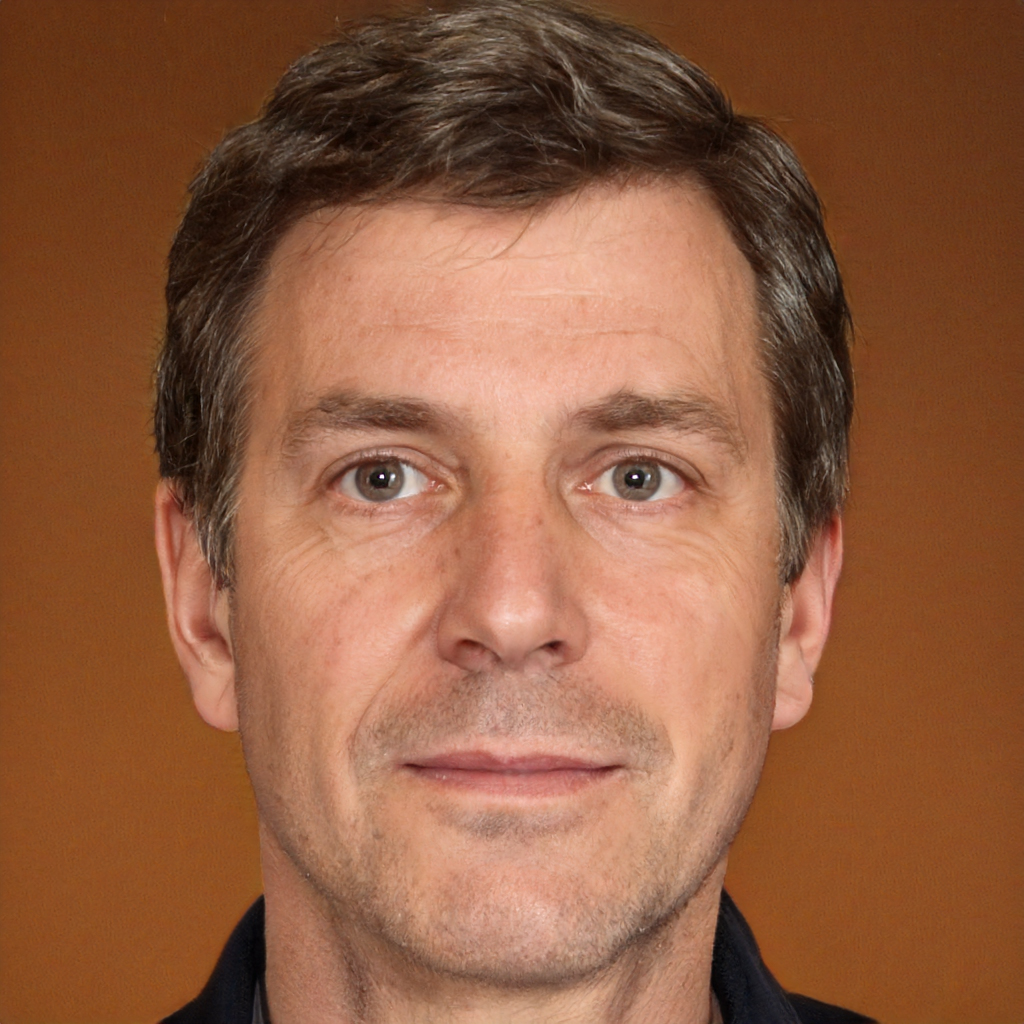
Gender: Male